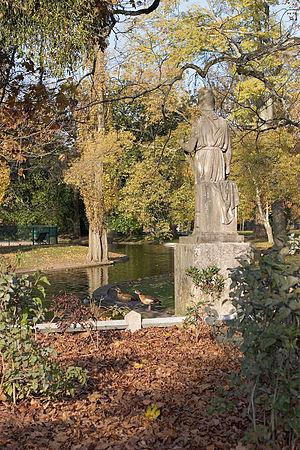
Denis Bühler, né le 22 avril 1811 à Lahr et mort en 1890 à Lausanne et Eugène Bühler, né le 4 décembre 1822 à Clamart et mort en 1907 à Paris, sont des architectes-paysagistes français, issus d’une famille protestante d'origine suisse. Peu connus aujourd'hui, ils jouirent d’une gloire considérable au XIXᵉ siècle et faisaient partie de l'élite de la profession.
Cette liste de parcs et jardins publics de France recense l'ensemble des jardins publics, parcs publics et espaces verts appartenant aux collectivités territoriales de France. Les parcs et jardins appartenant à des institutions ou des établissements publics français figurant dans cette liste sont des propriétés privées.